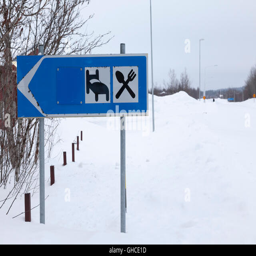
a sign for a hotel on a road side